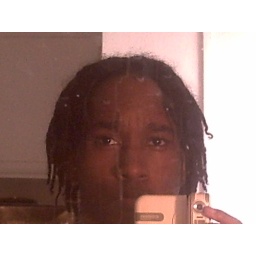
Me in a dirty mirror